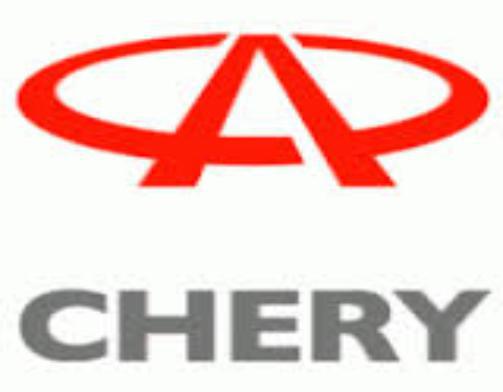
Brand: Chery
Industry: Transportation